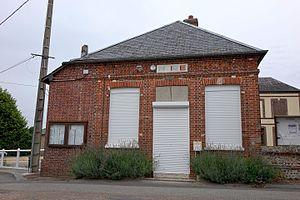
Mairie de Nagel-Séez-Mesnil, Eure, France
Nagel-Séez-Mesnil est une commune française située dans le département de l'Eure, en région Normandie.